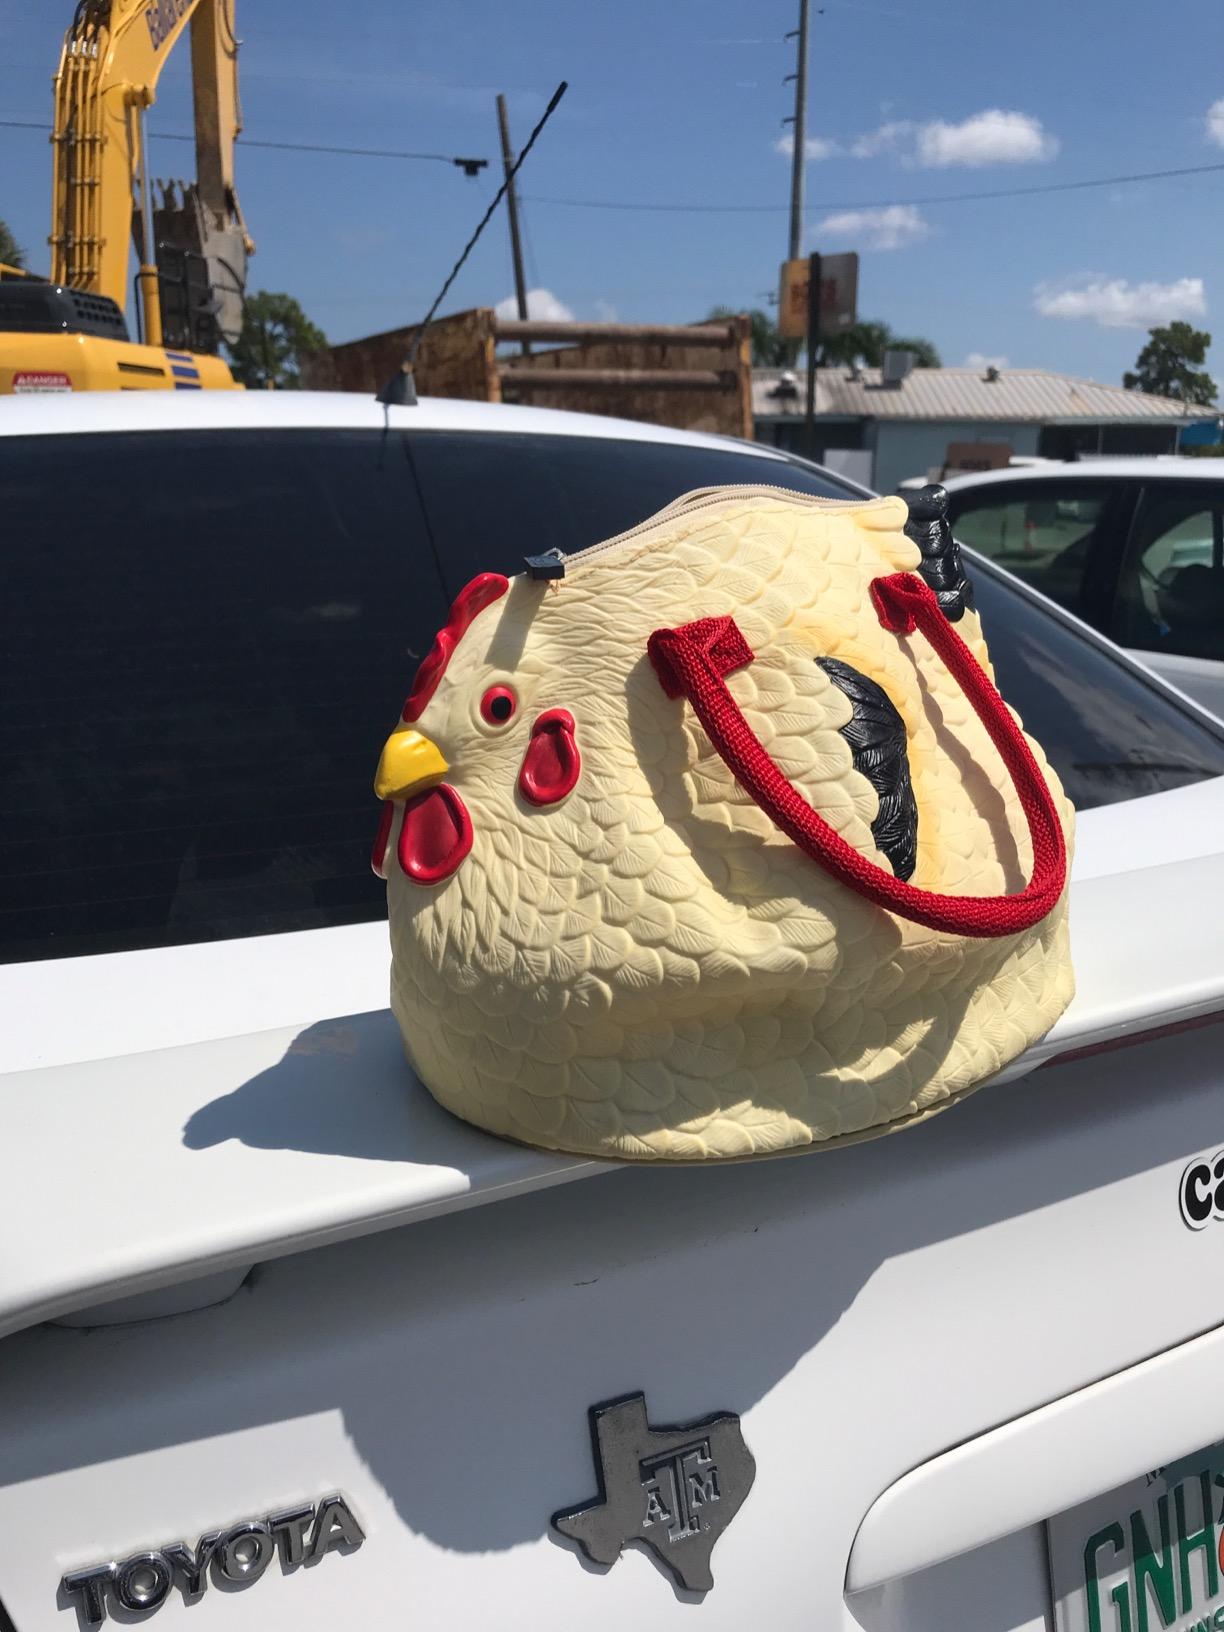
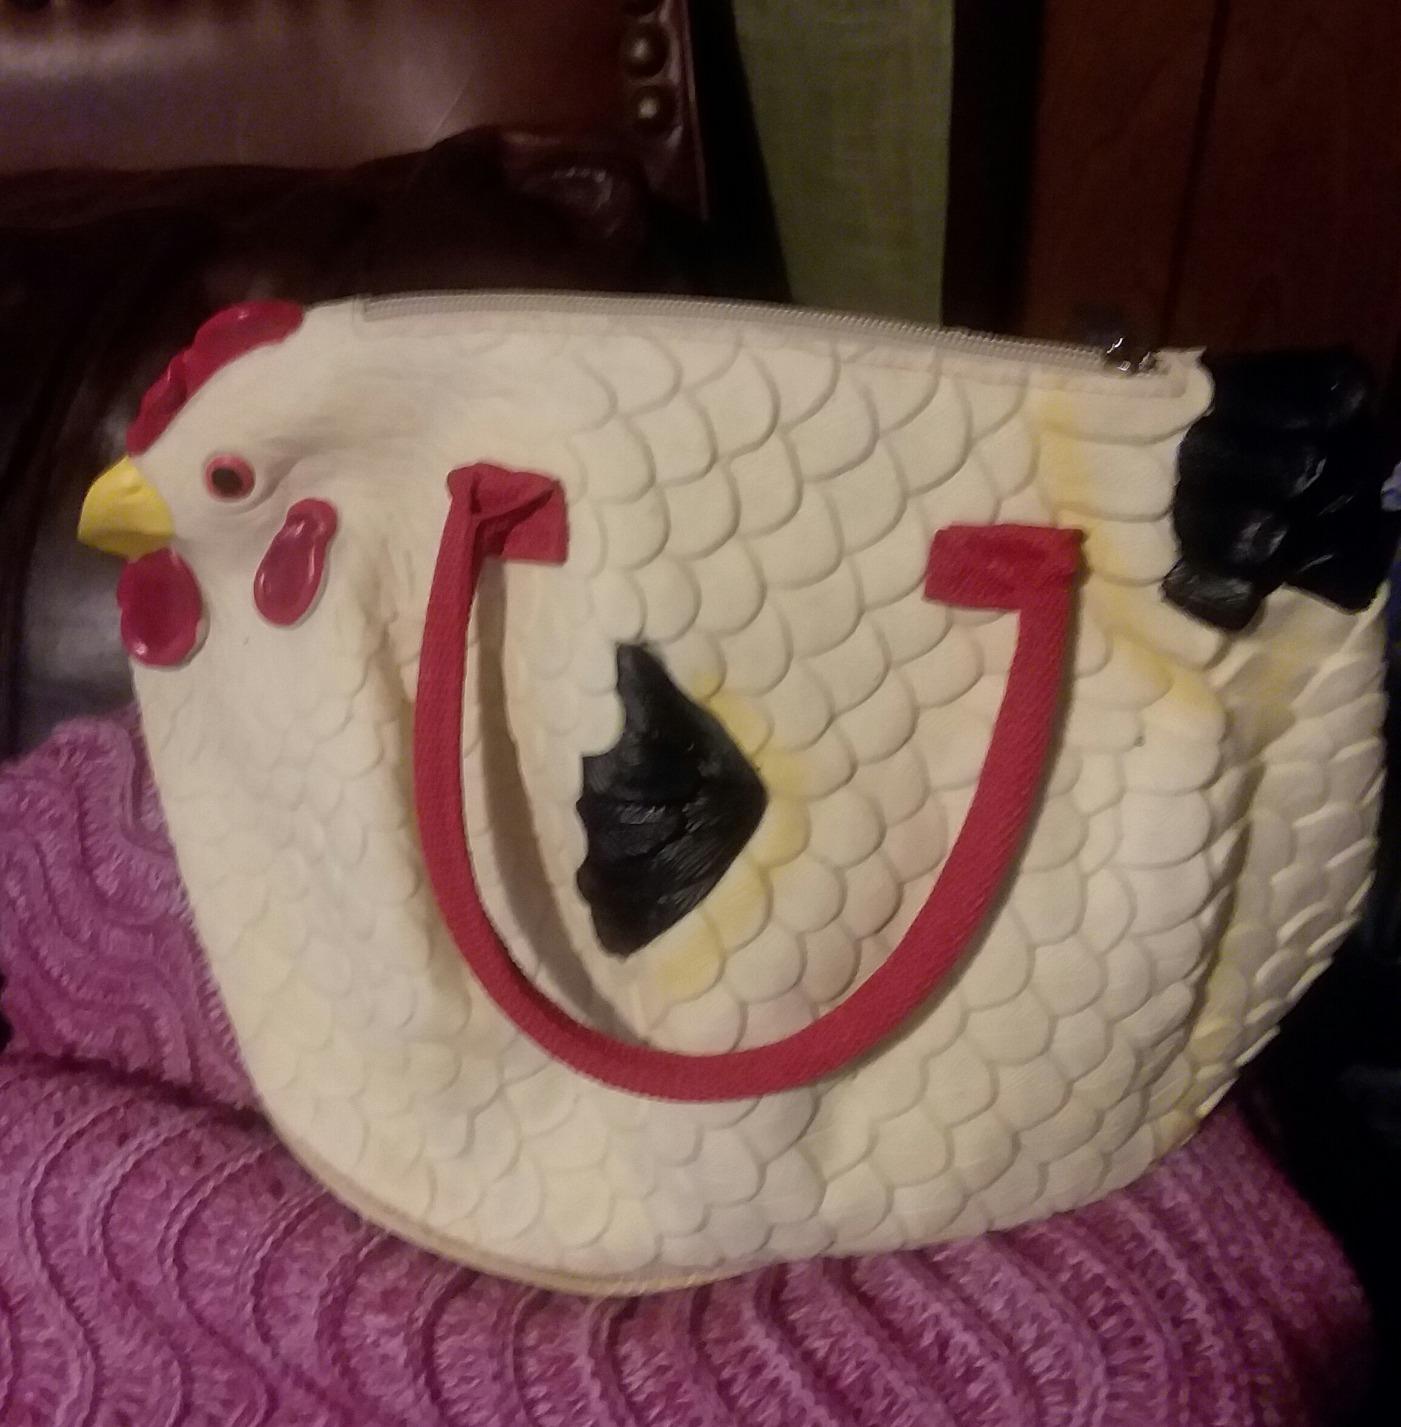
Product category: accessories_handbag
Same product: yes